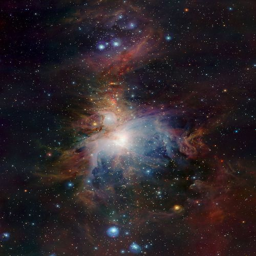
an infrared view of nebula